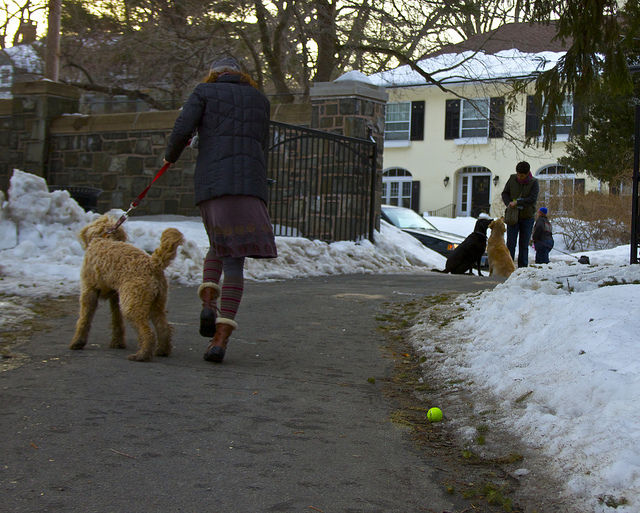
một người phụ nữ dắt một con chó nâu lớn bên cạnh một quả bóng tennis